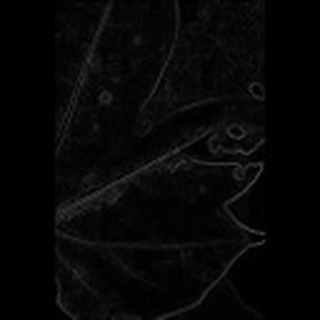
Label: cotton_bacterial_blight